Macedonia (region)

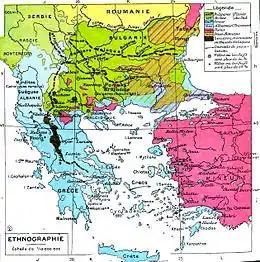
Ethnic composition of the Balkans according to "Atlas Général Vidal-Lablanche", Paris 1890–1894. Henry Robert Wilkinson stated that this ethnic map, as most ethnic maps of that time, contained a pro-Bulgarian ethnographic view of Macedonia.

The 1878 Congress of Berlin changed the Balkan map again. The treaty restored Macedonia and Thrace to the Ottoman Empire. Serbia, Romania and Montenegro were granted full independence, and some territorial expansion at the expense of the Ottoman Empire. Russia would maintain military advisors in Bulgaria and Eastern Rumelia until May 1879. Austria-Hungary was permitted to occupy Bosnia, Herzegovina and the Sanjak of Novi Pazar. The Congress of Berlin also forced Bulgaria, newly given autonomy by the 1878 Treaty of San Stefano, to return over half of its newly gained territory to the Ottoman Empire. This included Macedonia, a large part of which was given to Bulgaria, due to Russian pressure and the presence of significant numbers of Bulgarians and adherents to the Bulgarian Exarchate. The territorial losses dissatisfied Bulgaria; this fuelled the ambitions of many Bulgarian politicians for the following seventy years, who wanted to review the treaty – by peaceful or military means and to reunite all lands which they claimed had a Bulgarian majority. Besides, Serbia was now interested in the Macedonian lands, until then only Greece was Bulgaria's main contender, which after the addition of Thessaly to Greece in (1881) was bordering Macedonia. Thus, the Berlin Congress renewed the struggle for Turkey in Europe, including the so-called Macedonia region, rather than setting up a permanent regime. In the following years, all of the neighboring states struggled over Turkey in Europe; they were only kept at bay by their own restraints, the Ottoman Army and the territorial ambitions of the Great Powers in the region.